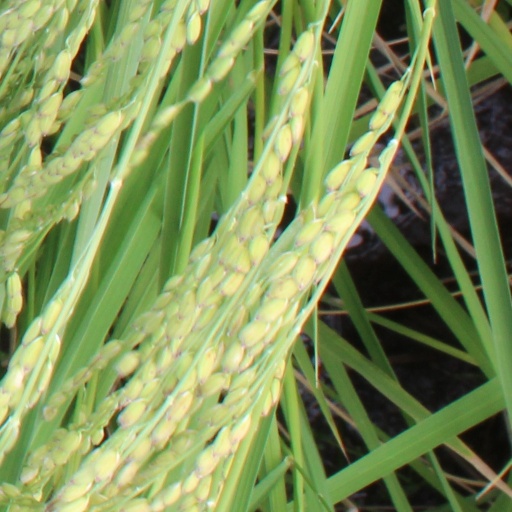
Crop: rice